HMS Révolutionnaire (1794)

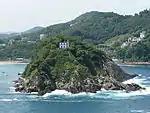
Santa Clara Island, San Sebastian

Already by August 1813, "Revolutionnaire" was part of a squadron under the command of Captain Sir George Collier. On 27 August the boats of the squadron made a successful attack on the island of Santa Clara, at the mouth of the harbour of Saint Sebastian. "Revolutionnaire" suffered no casualties. She then provided seamen to man a battery of 24-pounder guns from hauled up to the top of the island. The battery then silenced the enemy's guns. In 1847 the Admiralty awarded the Naval General Service Medal with clasp "St. Sebastian" to all claimants from Collier's naval operations in the region in August and September.